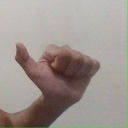
अक्षर: त